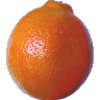
Label: tangelo